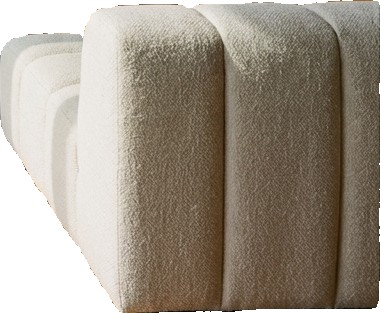
Surface category: chair